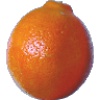
Label: tangelo